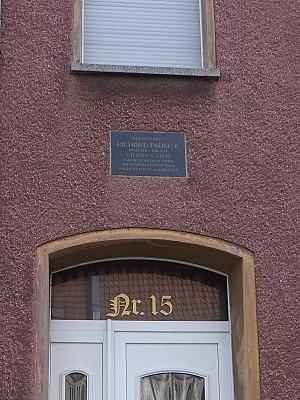
Richard Paulick était un architecte allemand.